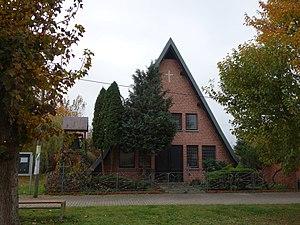
Vue de l'est-nord-est de l'église de Hindenberg, municipalité de Lindow (Mark), arrondissement de Prignitz-de-l'Est-Ruppin, état fédéral de Brandebourg, Allemagne Object location53°